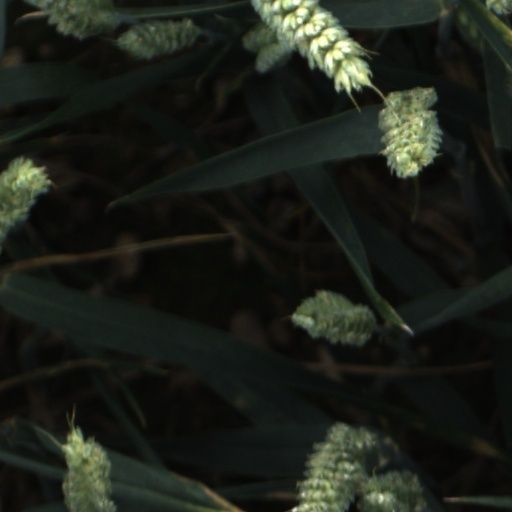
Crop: wheat